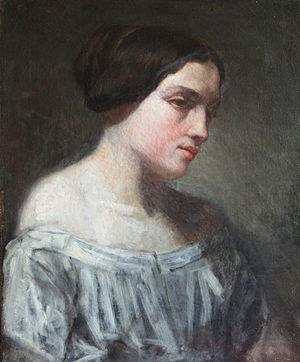
Concours de la tête d'expression vers 1850, anonyme
Le concours de la tête d’expression est un exercice académique de l’Académie royale de peinture et de sculpture qui fut remplacé à la Restauration par l’Académie des beaux-arts.